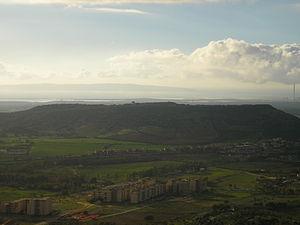
Monte Sirai est un site archéologique punique situé près de la ville actuelle de Carbonia, en Sardaigne qui a été découvert de façon fortuite en 1962 et a fait l'objet de fouilles importantes par l'équipe de l'université La Sapienza.